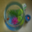
Label: bowl